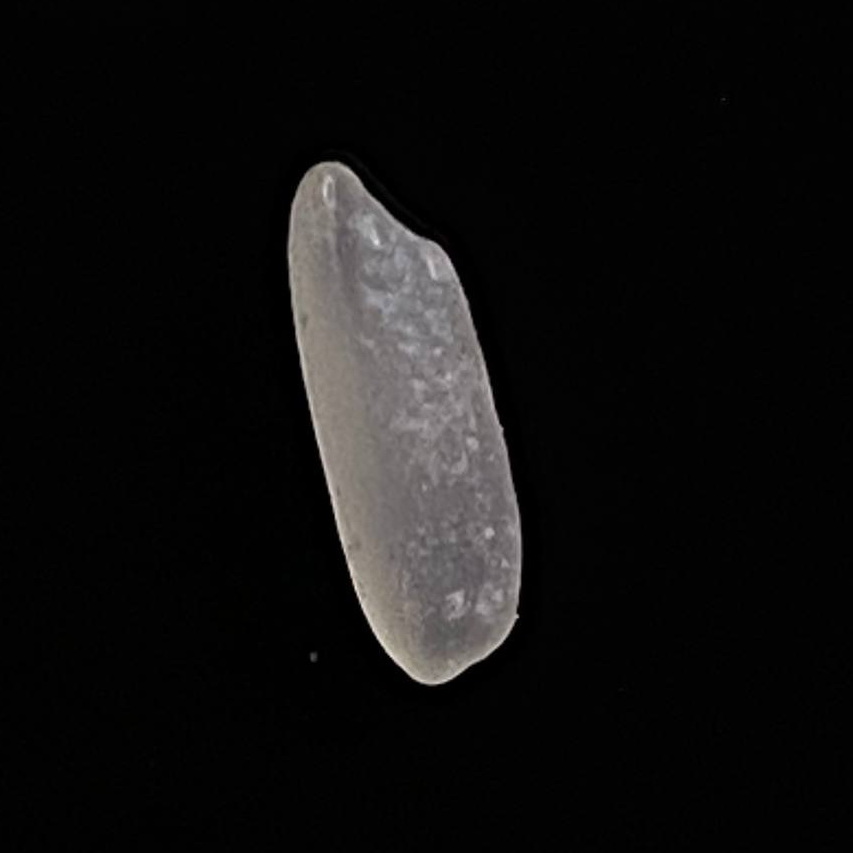
Rice variety: BR29